Topographic Rossby waves

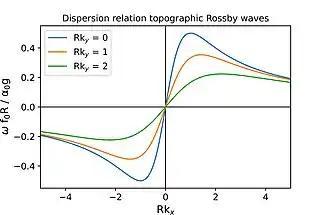
Dispersion relation of topographic Rossby waves.

with formula_34 the amplitude, formula_35 and formula_36 the wavenumber in x- and y- direction respectively, formula_37 the angular frequency of the wave, and formula_38 a phase factor, the following dispersion relation for topographic Rossby waves is obtained: